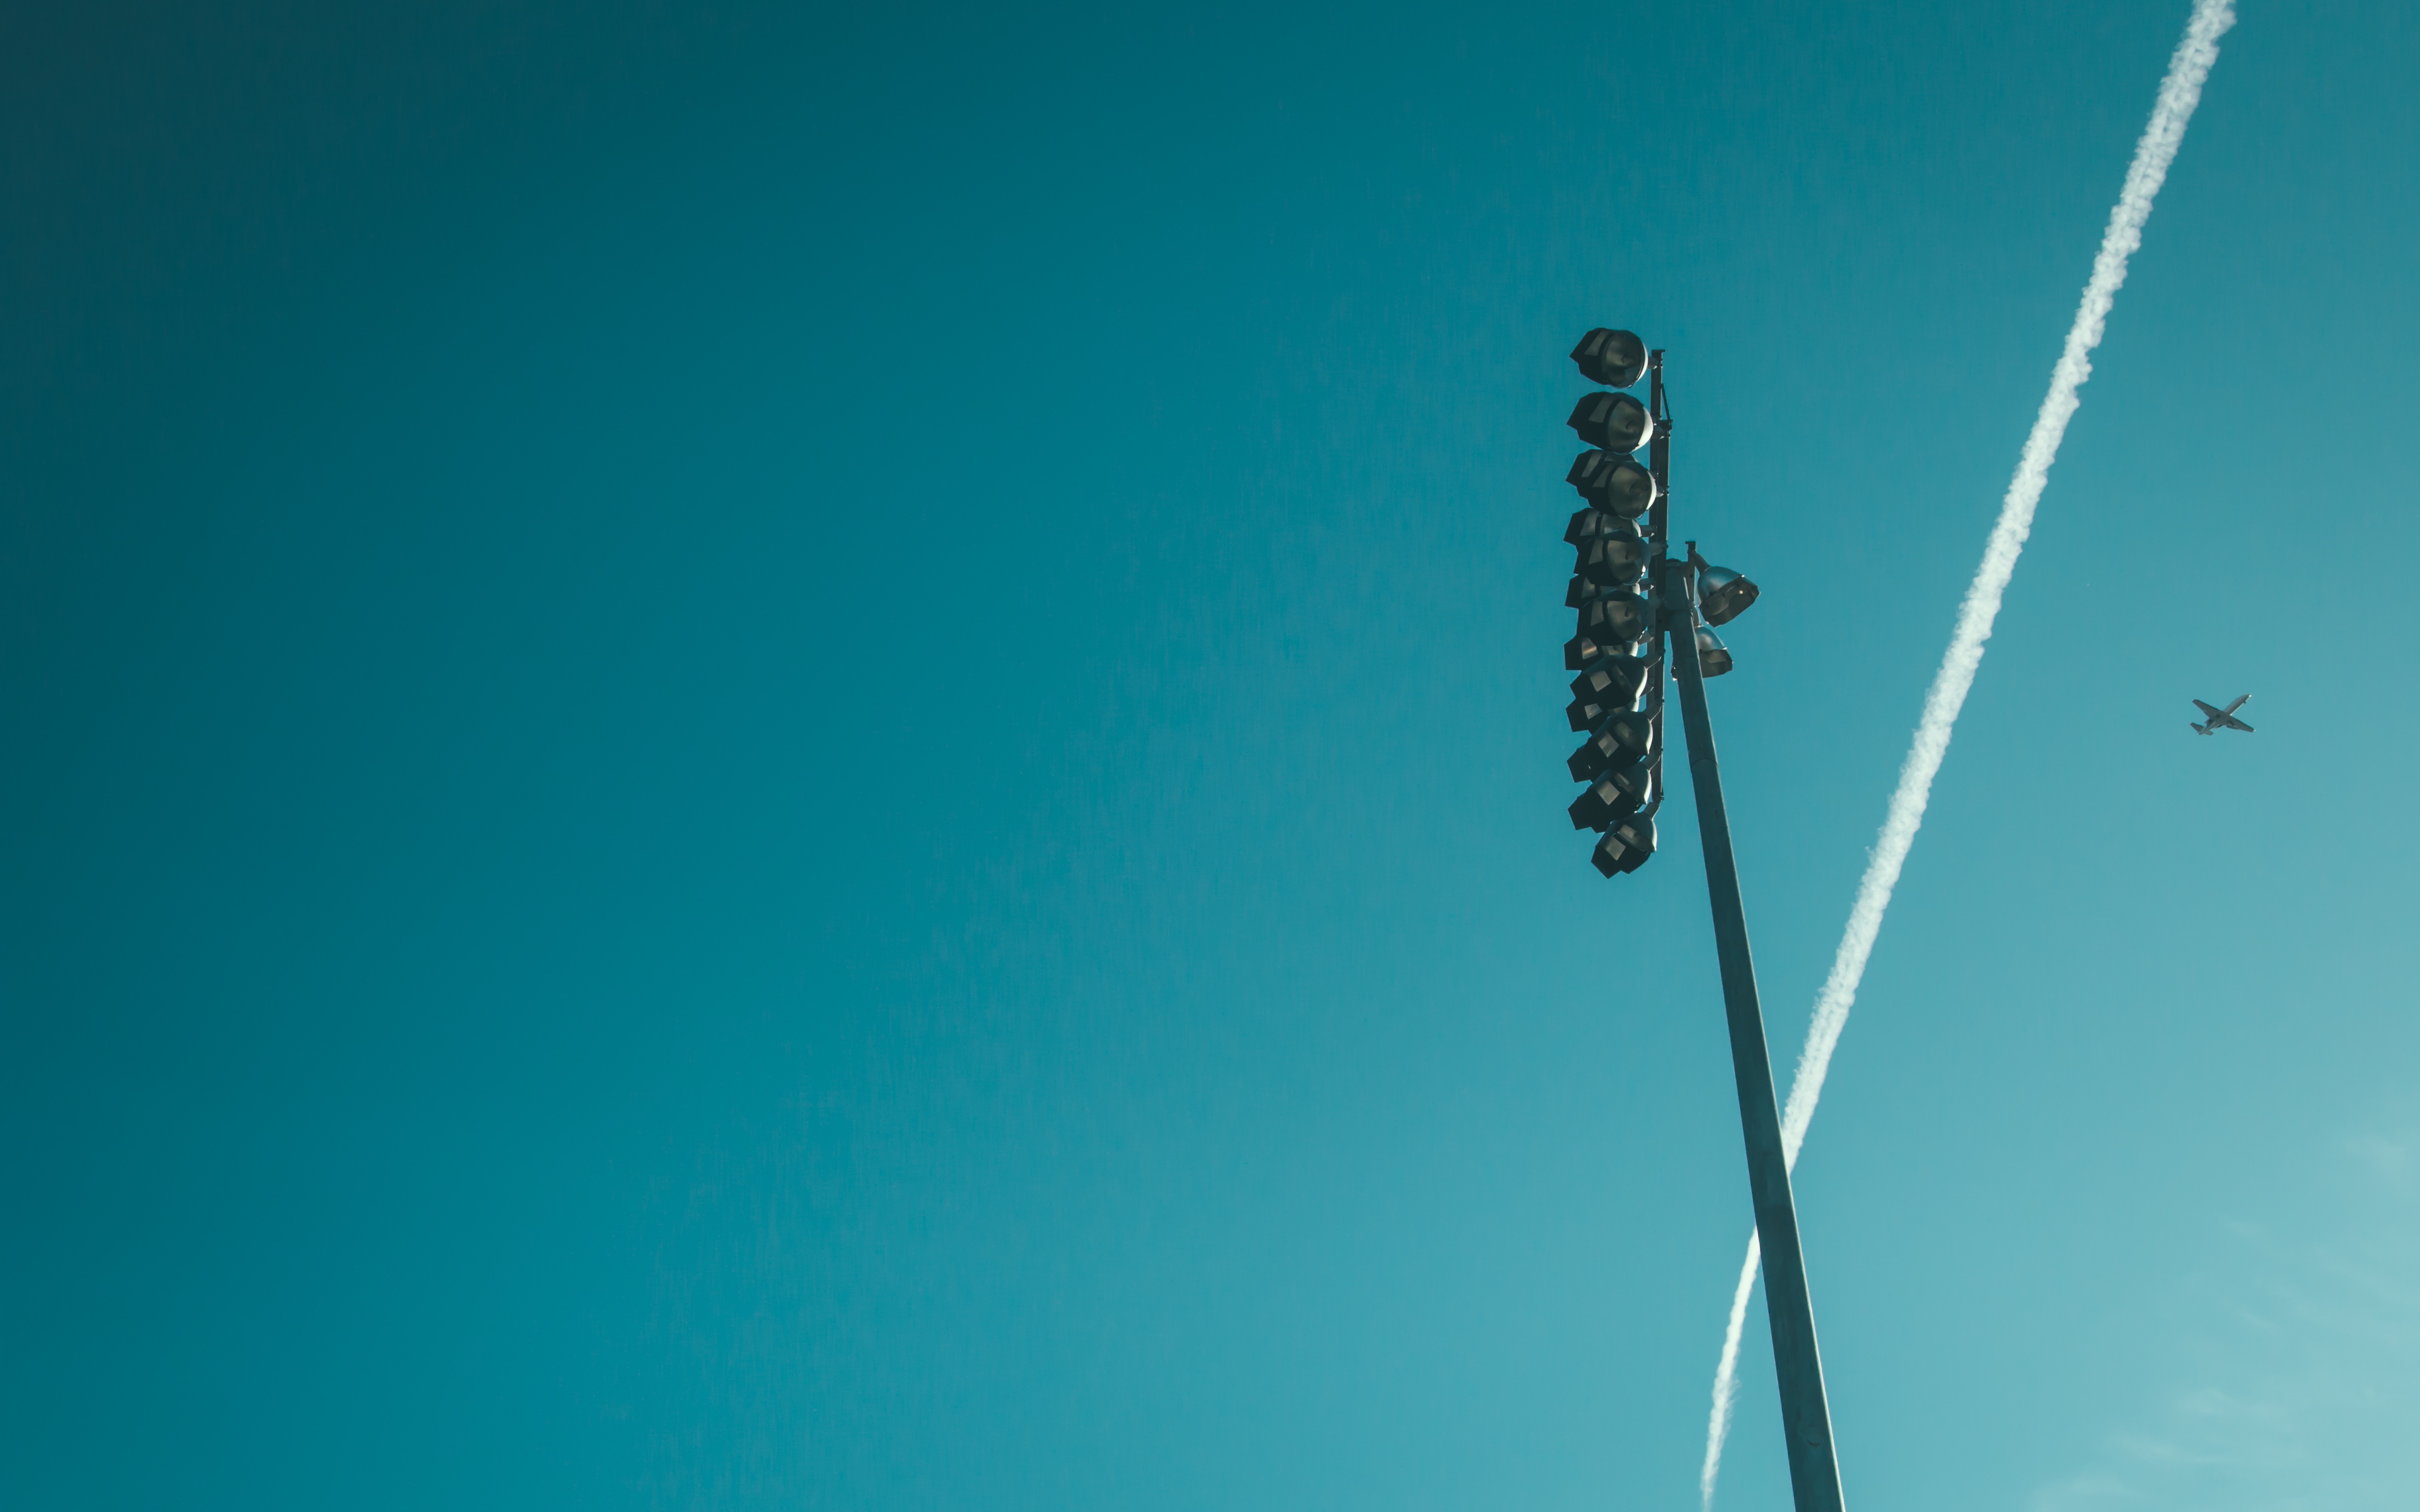
light, sky, wind, line, blue, street light, electricity, lighting, atmosphere of earth, computer wallpaper